Basilica of St. John

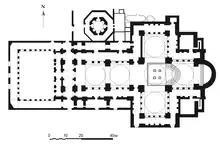
floor plan

The basilica was built almost entirely of brick and stones (ashlar), while the columns would have been made of marble or have been marble plated, to withstand the weight of the domes above. The use of timber-roofed towers that were placed over the bay preceding the chancel and the altar had been adopted as well since the course of the 5th century.